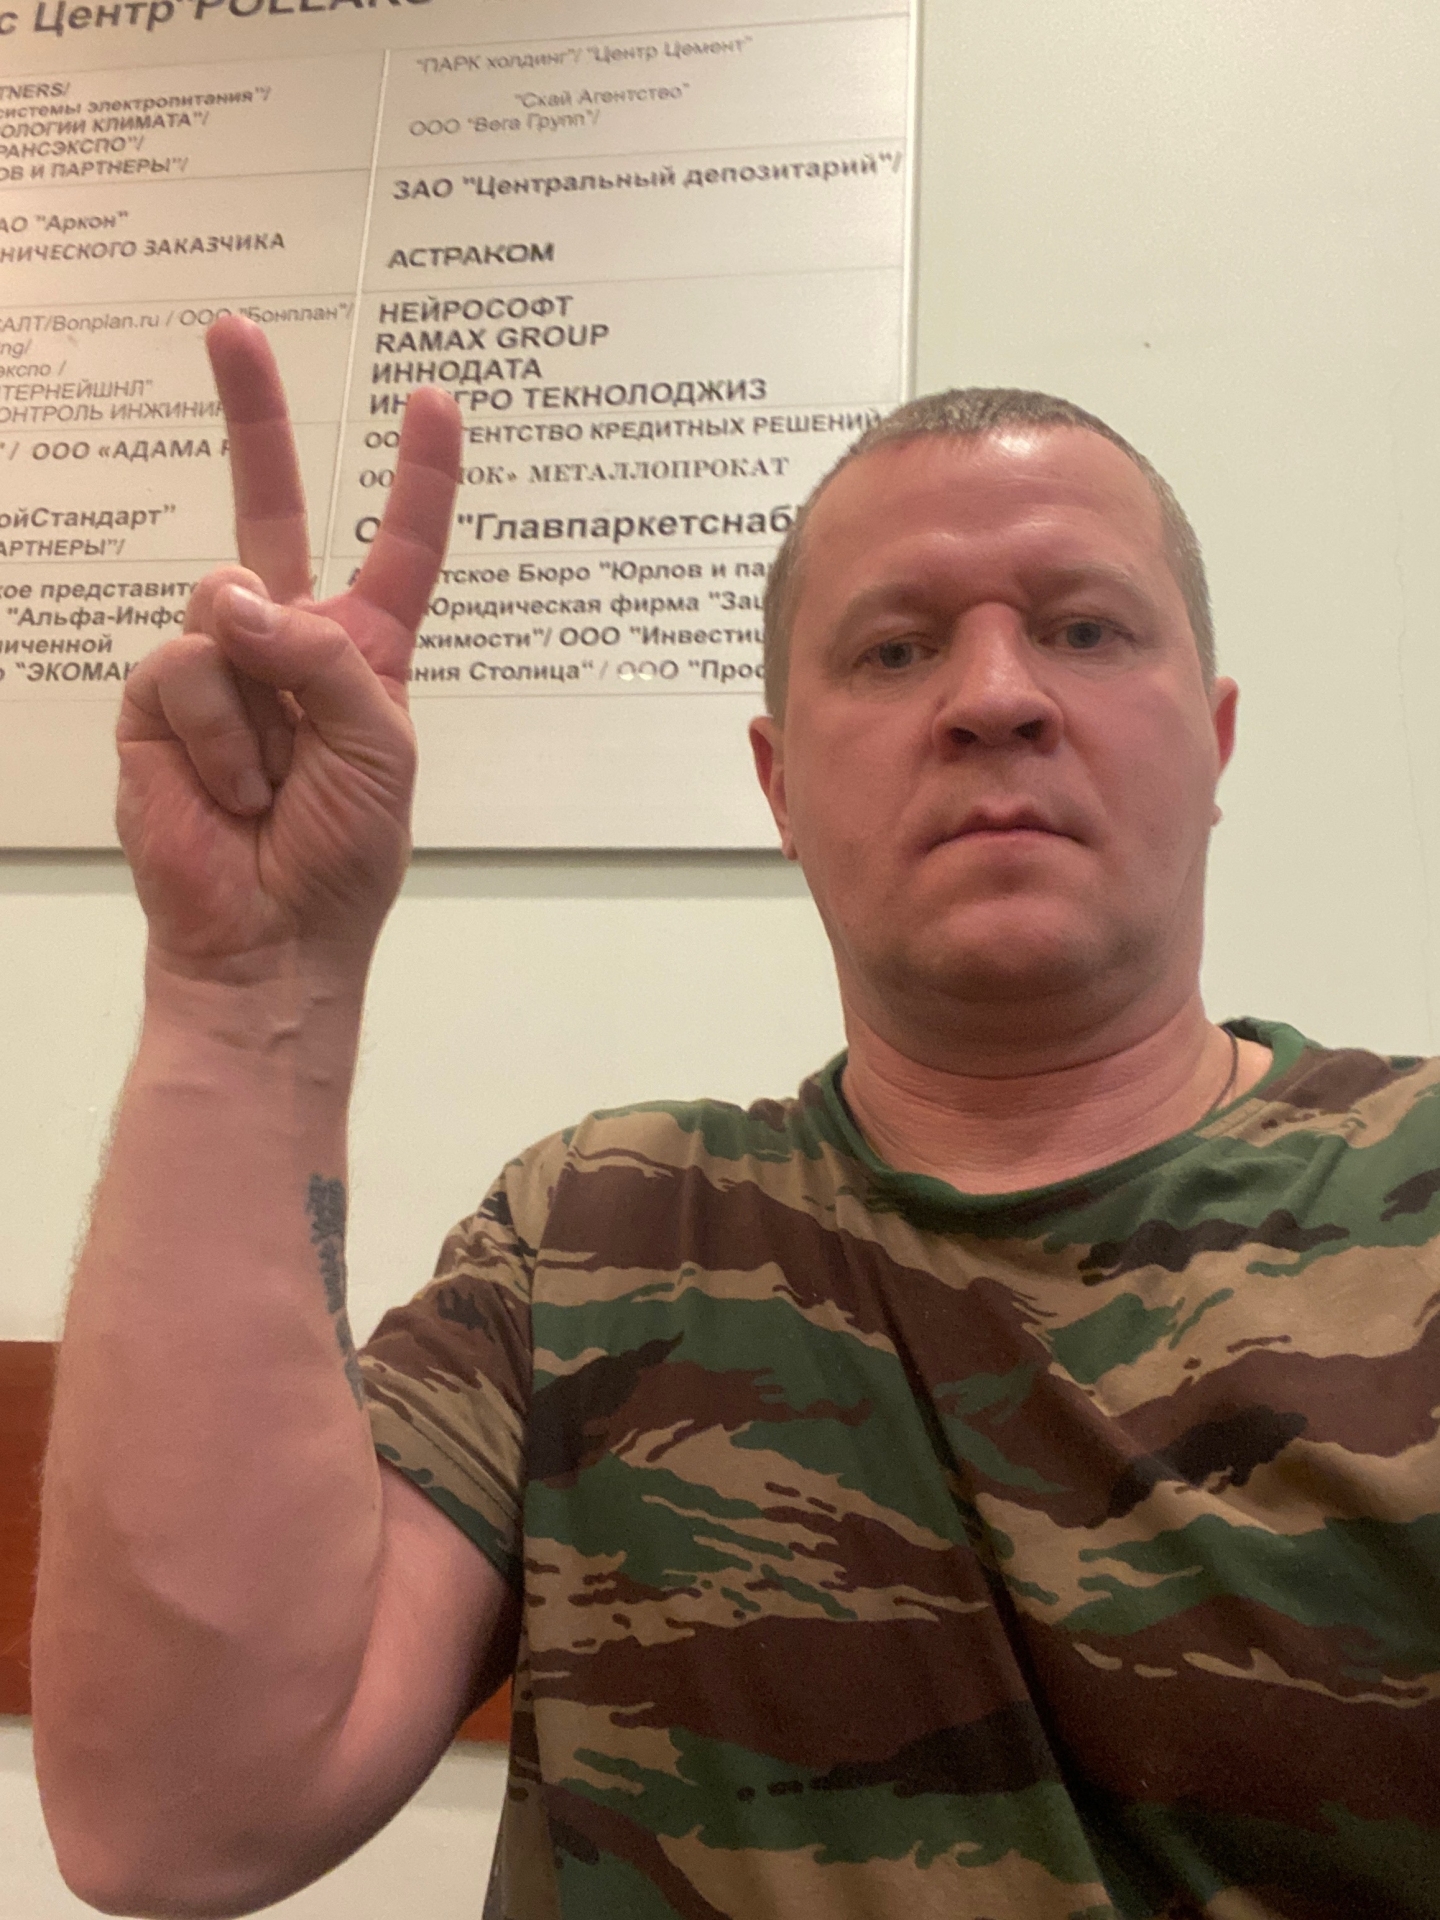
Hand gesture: peace